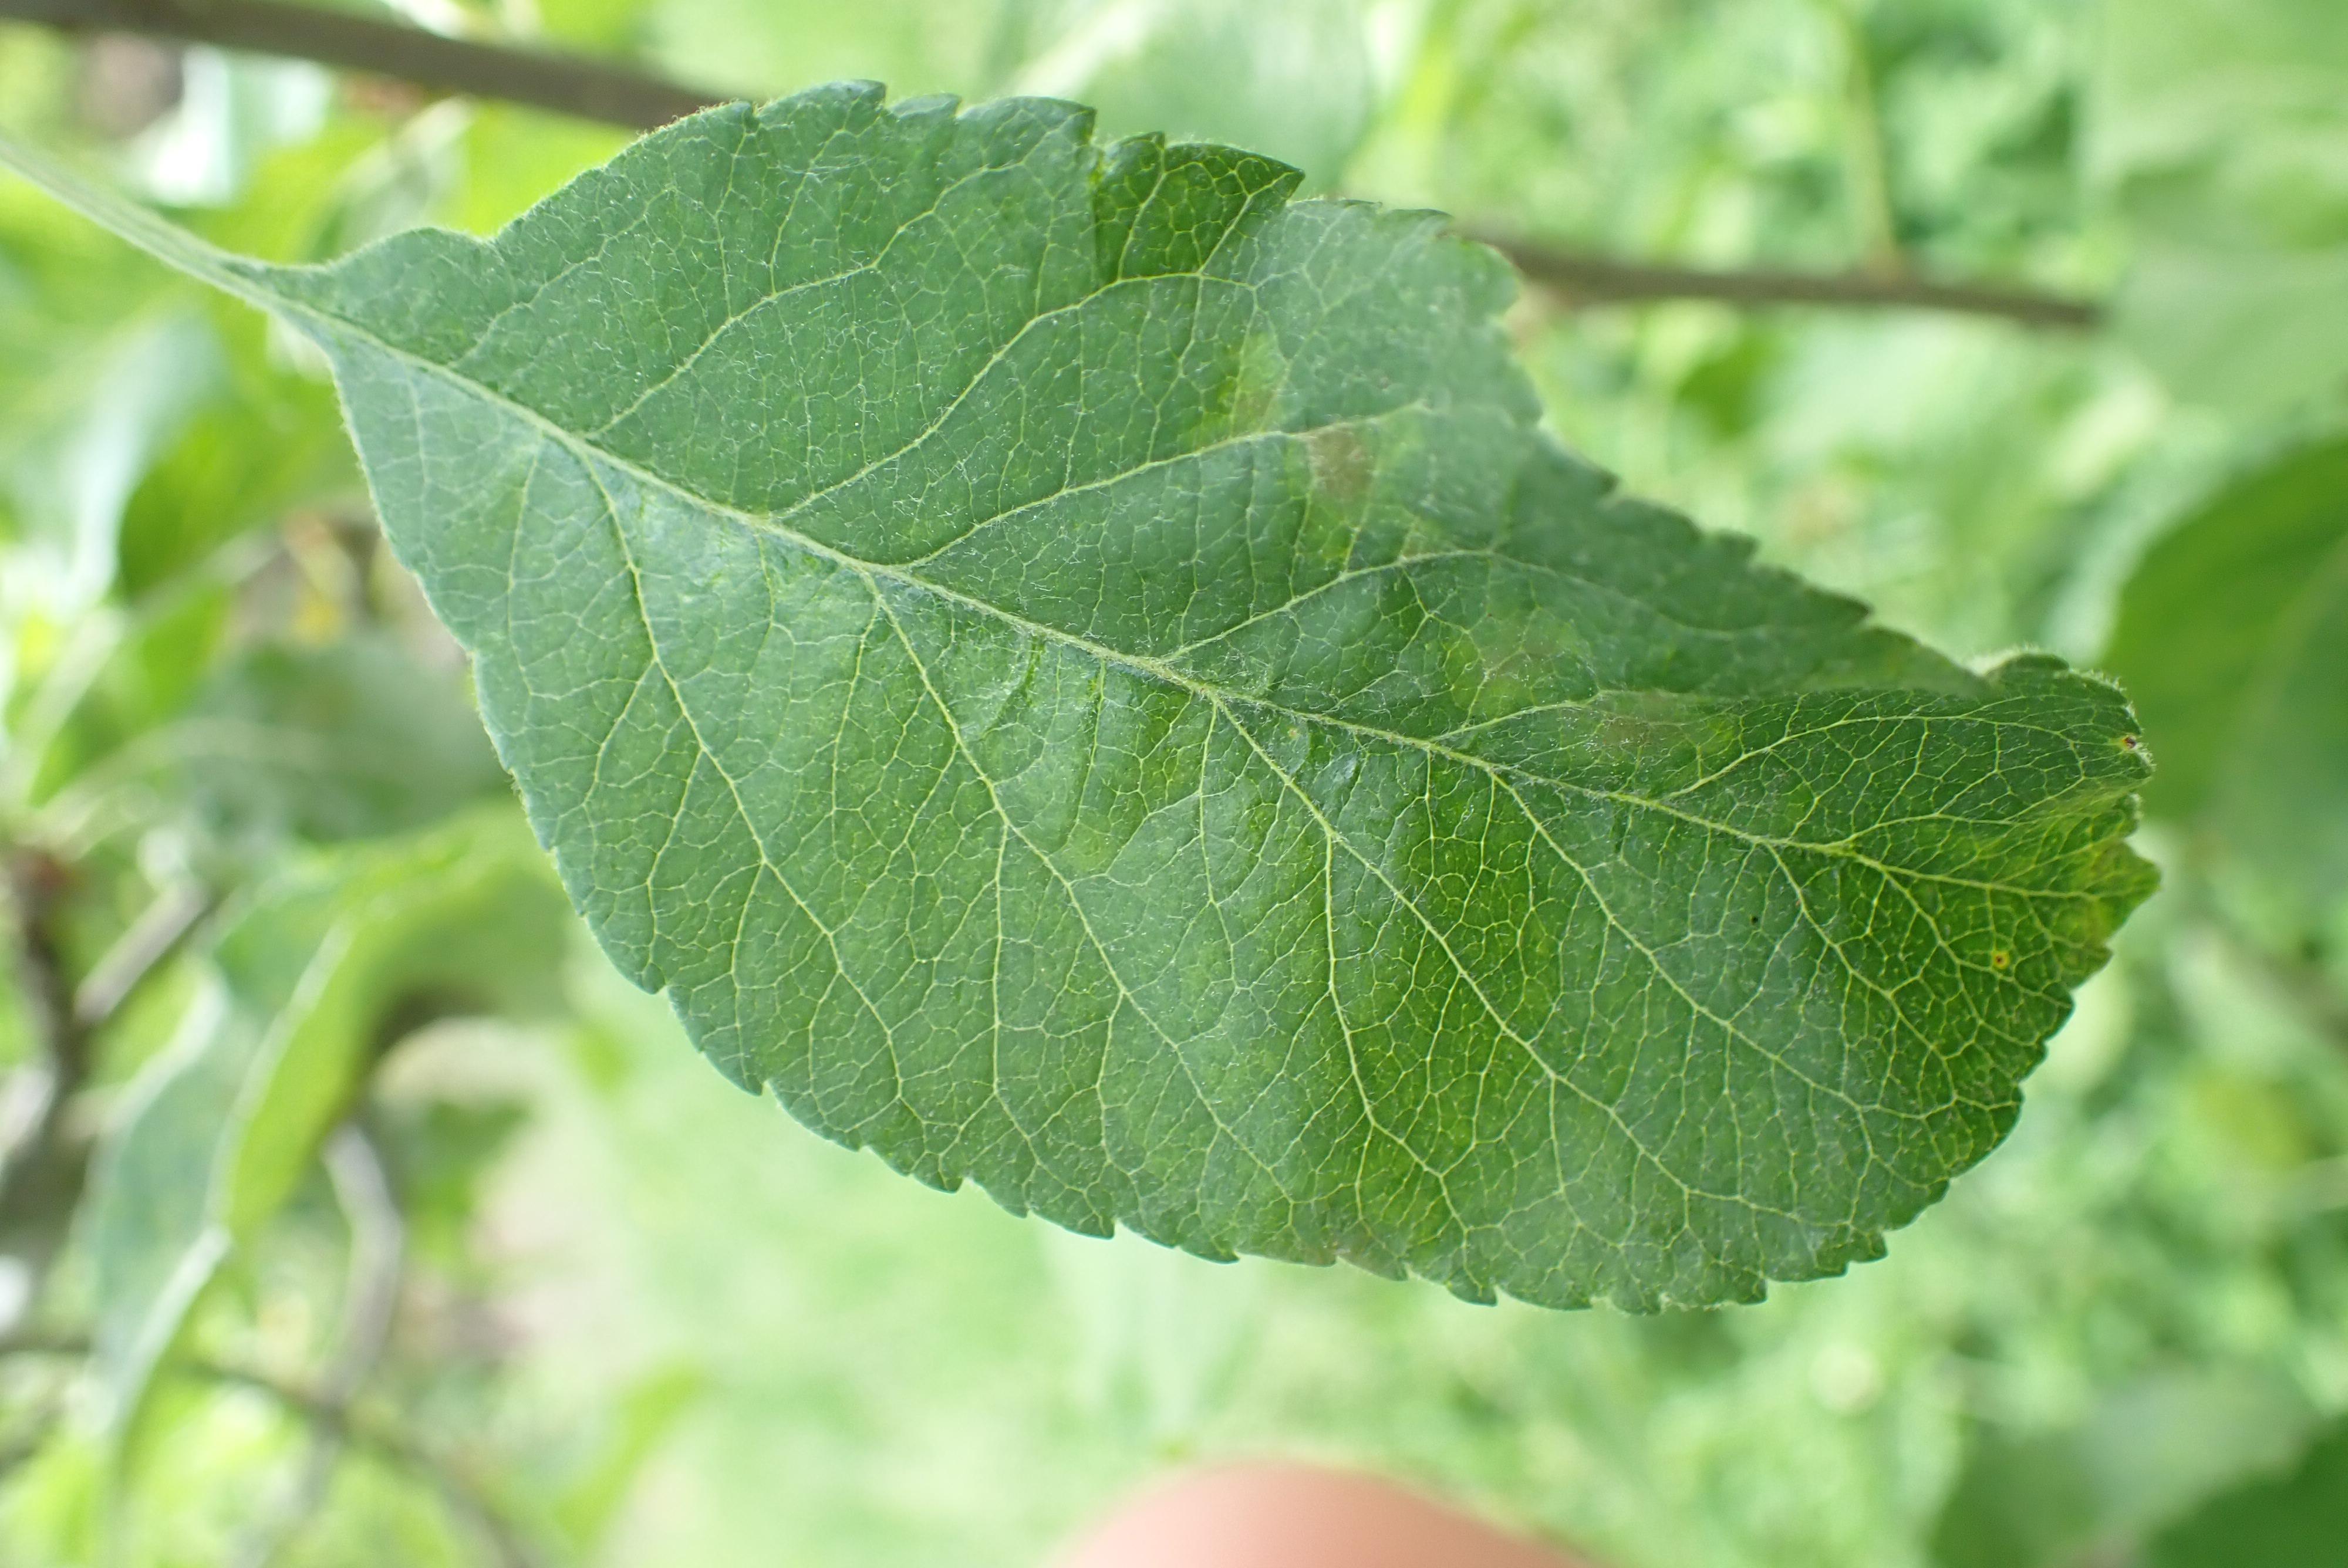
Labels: scab